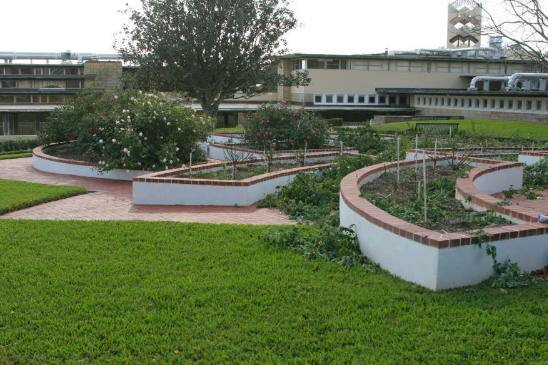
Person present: No